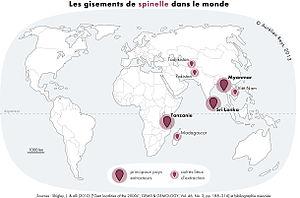
Carte des principaux pays producteurs de spinelles dans le monde
Le spinelle est une espèce minérale de la famille des oxydes de formule MgAl₂O₄.